Mount Hermon Cemetery

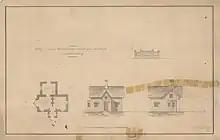
"Design for proposed entrance lodge and gates for the grounds of the Quebec Cemetery," Edward Staveley, September 6, 1848, Quebec City

In the spring of 1847, a group of Protestant businessmen, shipbuilders, merchants, and clergy convened a public meeting to determine the possibility of buying land for a rural cemetery. Quebec City's original Anglican cemetery, located adjacent to Saint Matthew's Church on Saint John Street had reached its capacity and city officials requested that a new Protestant cemetery be established outside of the city limits.